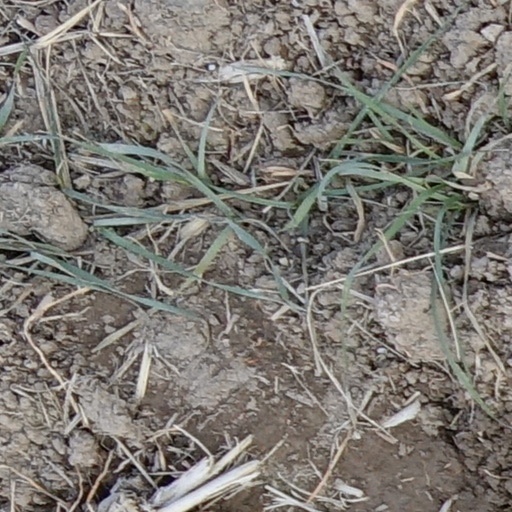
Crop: wheat